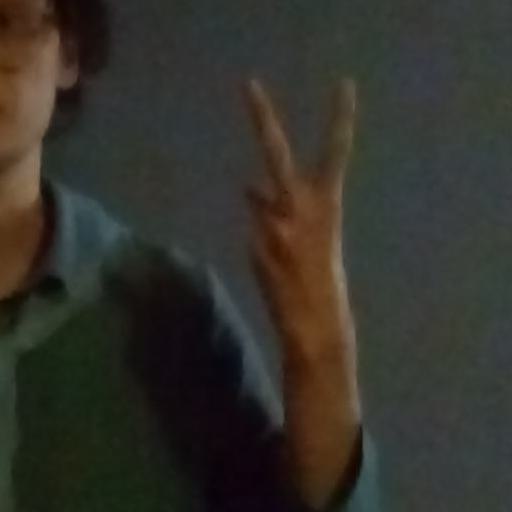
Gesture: peace_inverted